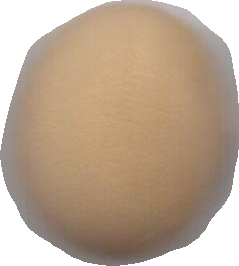
Variety: Anjasmoro